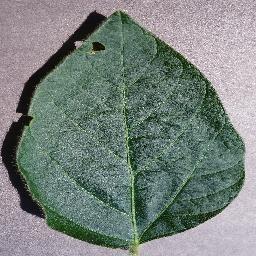
Label: Soybean___healthy